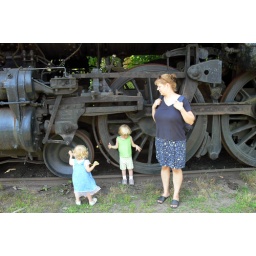
The girls in front of the steam locomotive